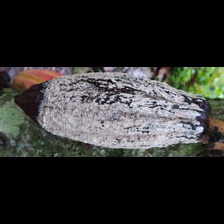
Label: moniliophthora